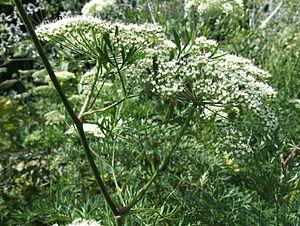
Chemillé-sur-Indrois est une commune française du département d'Indre-et-Loire, en région Centre-Val de Loire. Station préhistorique attestée dès le Moustérien, le site de Chemillé-sur-Indrois est, depuis le Néolithique, continuellement occupé par l'homme. Chemillé commence à se développer sous les comtes d'Anjou. C'est Henri Plantagenêt qui est probablement à l'origine de l'essor de la paroisse quand il fonde la chartreuse du Liget — une des rares abbayes de cet ordre en Touraine — en expiation du meurtre de Thomas Becket. Jusqu'à la Révolution française, l'histoire de Chemillé se confond avec celle de cette riche abbaye.